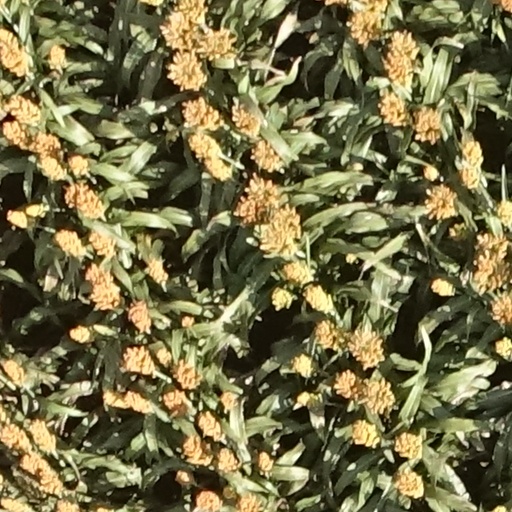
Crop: sorghum